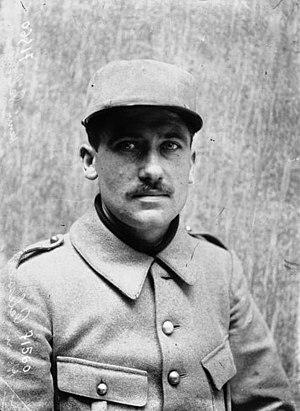
Jean-Henri-Auguste Pélissier, dit Henri Pélissier, né le 22 janvier 1889 à Paris et mort le 1ᵉʳ mai 1935 à Dampierre, est un cycliste français. Vainqueur du Tour de France 1923, il s'est également classé deuxième de l'épreuve en 1914 et y a remporté dix victoires d'étape en huit participations. Il est aussi le seul vainqueur français du Tour entre 1911 et 1930.